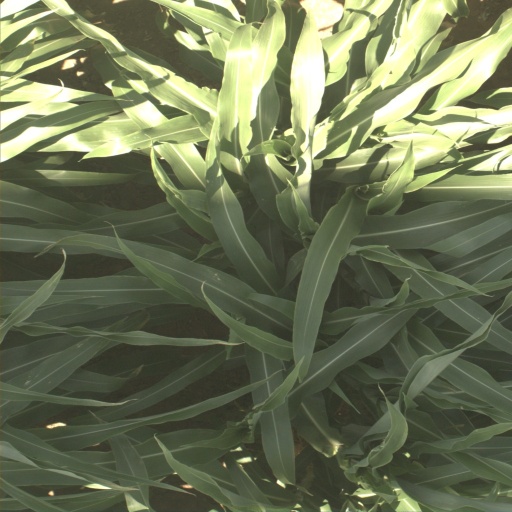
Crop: sorghum